Trévérec

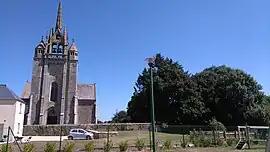
The church of Trévérec

Trévérec is a commune in the Côtes-d'Armor department of Brittany in northwestern France.